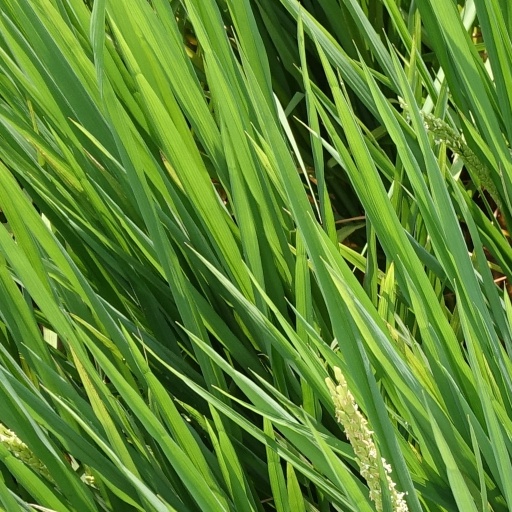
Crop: rice